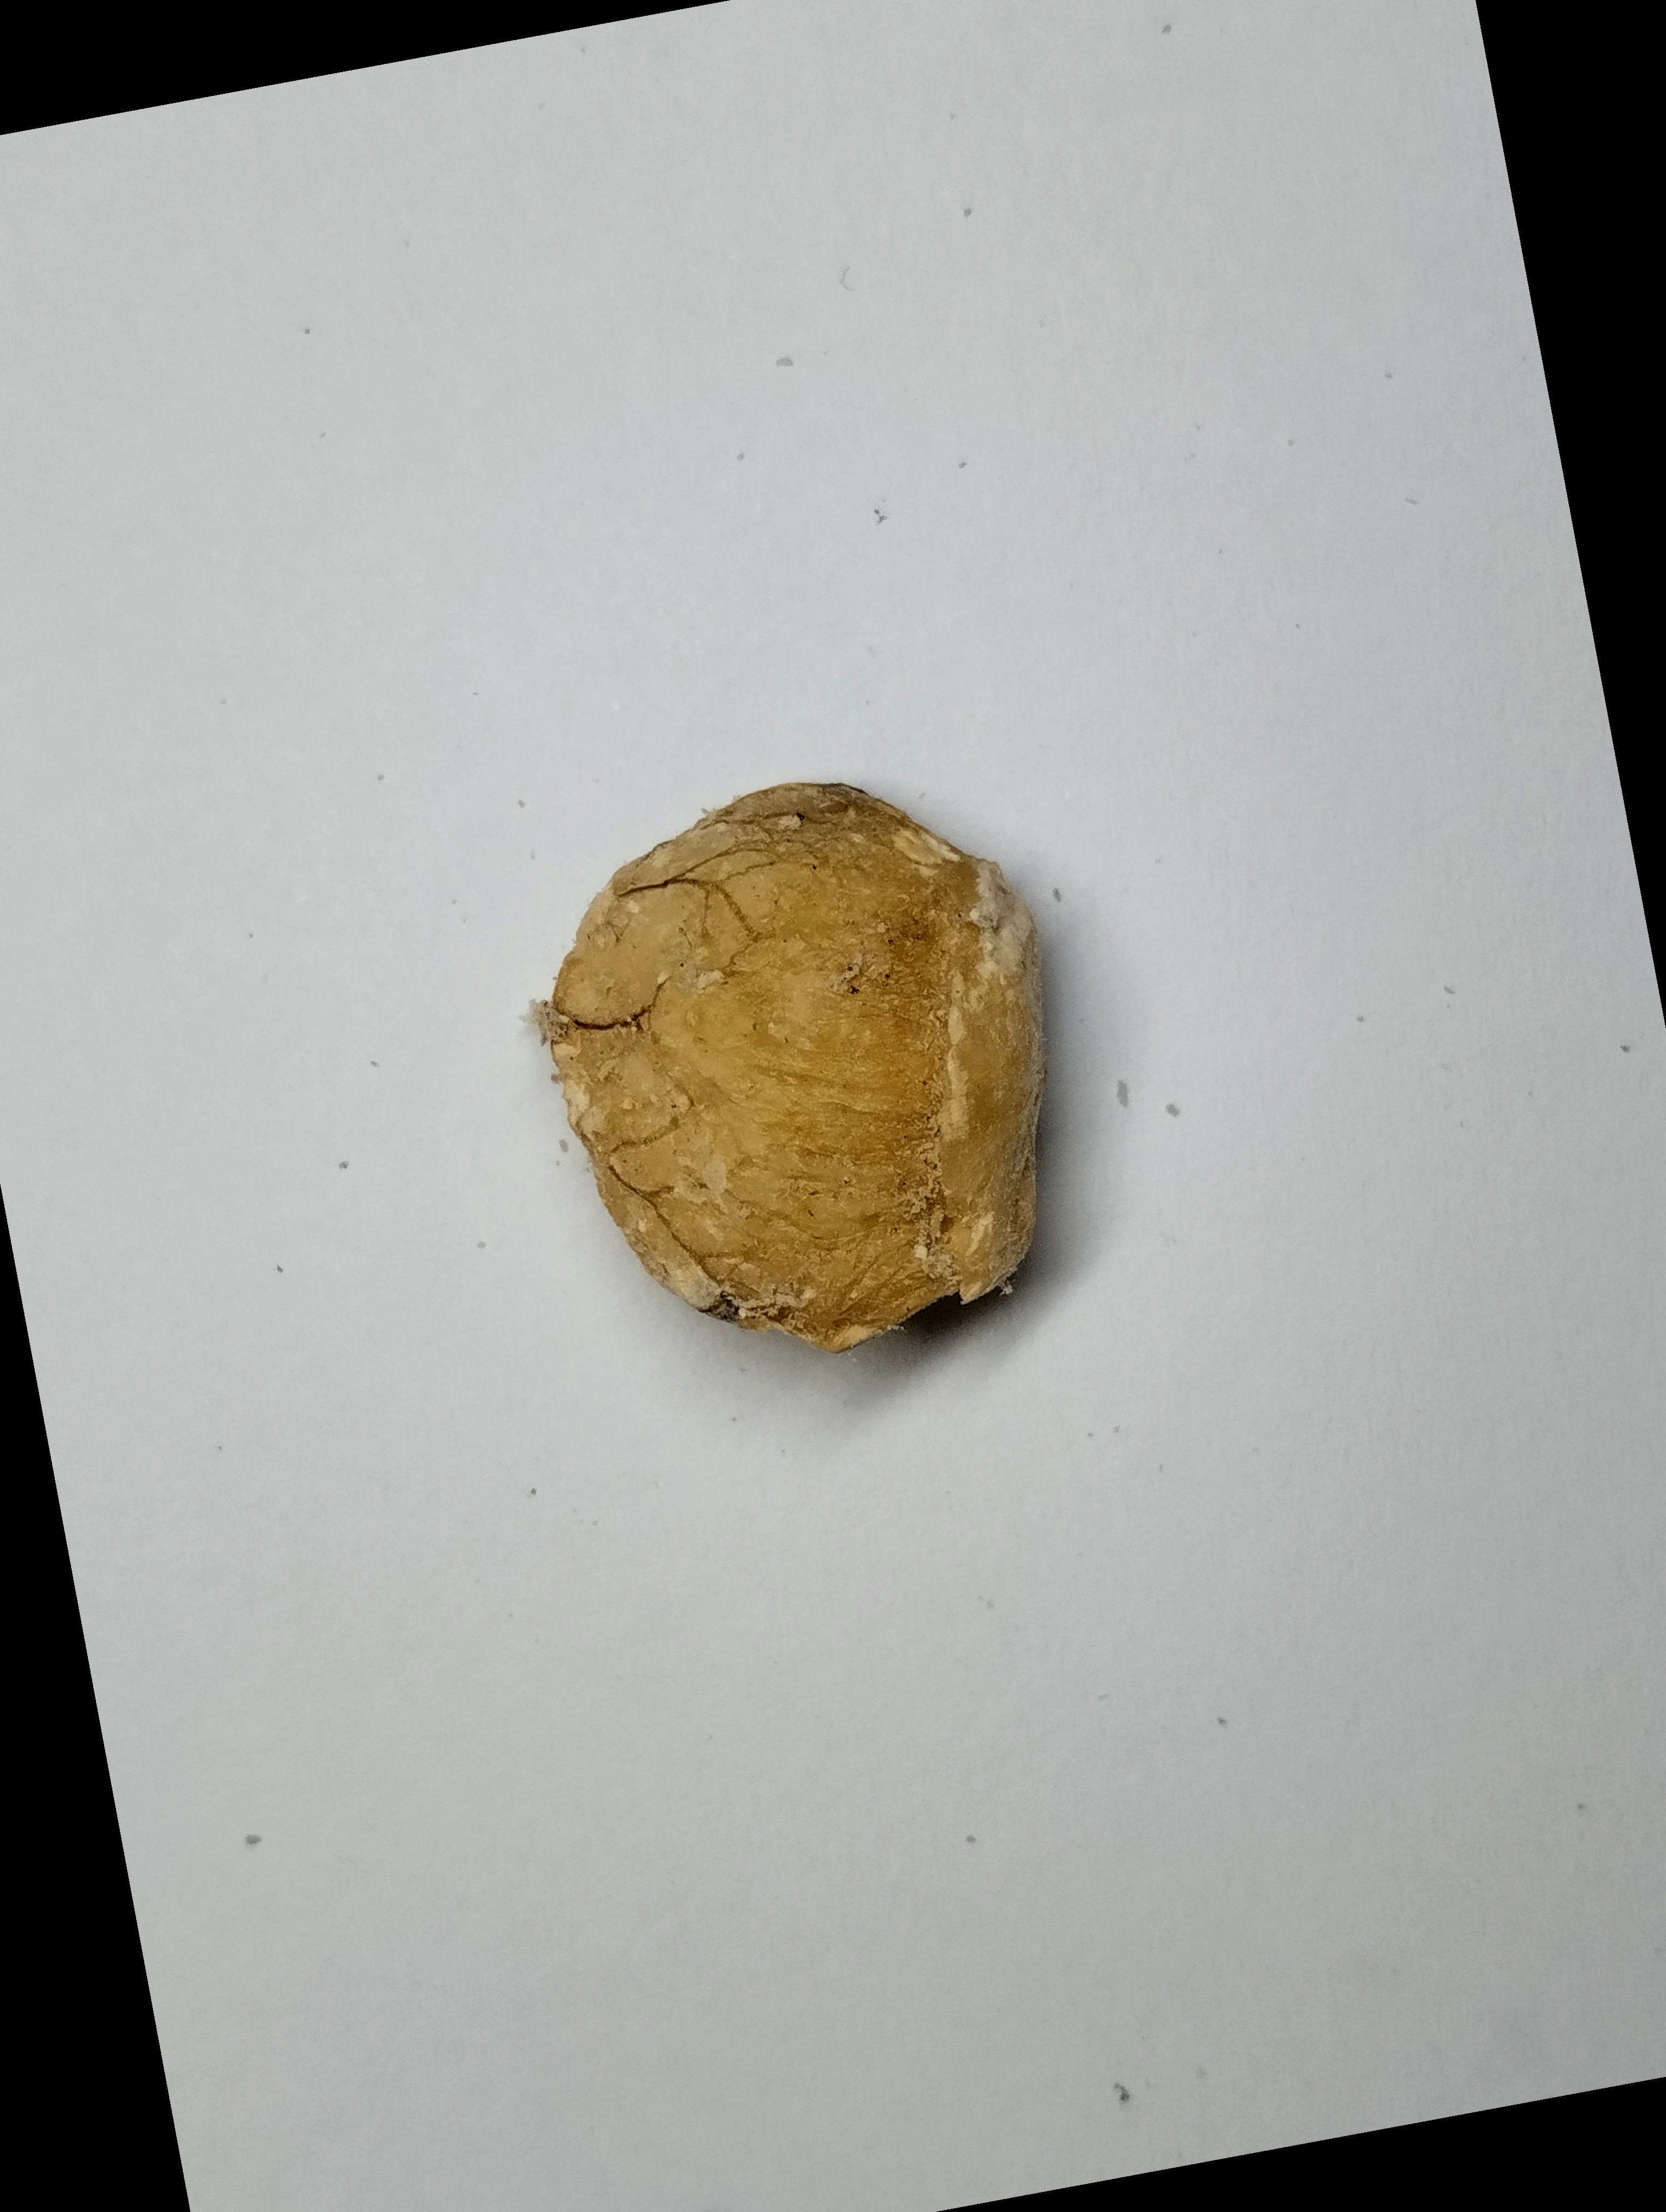
Label: rusak (damaged seed)